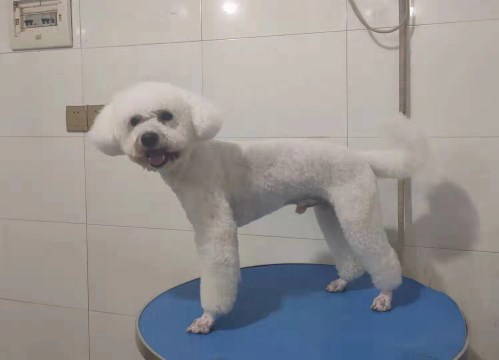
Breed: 3083-n000117-Bichon_Frise